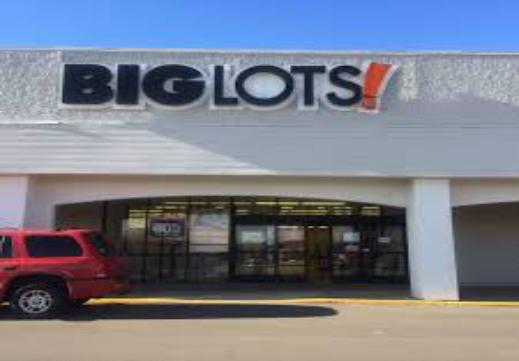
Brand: Big Lots
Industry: Necessities